Georgia in the Eurovision Song Contest 2010

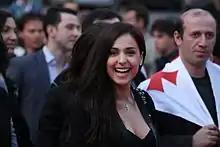
Sofia Nizharadze at the Eurovision Opening Party in Oslo

According to Eurovision rules, all nations with the exceptions of the host country and the "Big Four" (France, Germany, Spain and the United Kingdom) are required to qualify from one of two semi-finals in order to compete for the final; the top ten countries from each semi-final progress to the final. The European Broadcasting Union (EBU) split up the competing countries into six different pots based on voting patterns from previous contests, with countries with favourable voting histories put into the same pot. On 7 February 2010, a special allocation draw was held which placed each country into one of the two semi-finals, as well as which half of the show they would perform in. Georgia was placed into the second semi-final, to be held on 27 May 2010, and was scheduled to perform in the second half of the show. The running order for the semi-finals was decided through another draw on 23 March 2010 and Georgia was set to perform in position 16, following the entry from and before the entry from .